Question: Please indicate a possible affordance area of baseball bat that can be used for holding
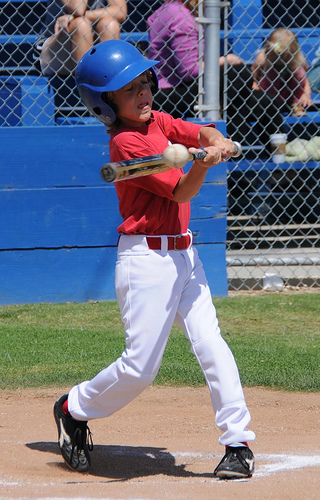
Answer: [181.382, 135.965, 241.689, 166.667]